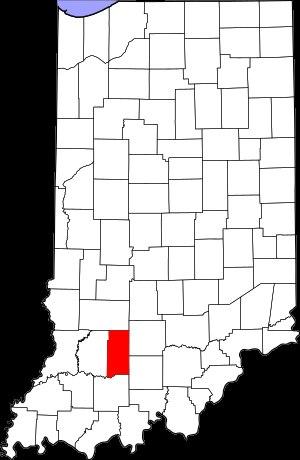
Le comté de Martin est un comté de l'État de l'Indiana, aux États-Unis. Son chef-lieu est situé à Shoals.